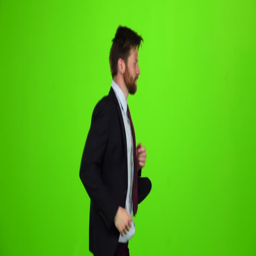
man runs to work , is late for an important meeting .